Barbarian invasions into the Roman Empire of the 3rd century

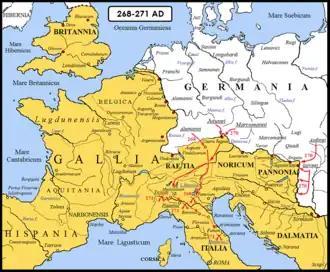
The invasion of the western part of the Roman Empire of the years 268–271 by the Alemanni, Marcomanni, Juthungi, Iazyges, and Hasdingi Vandals.

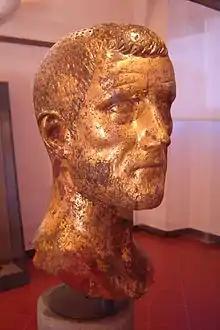
Bust of Aurelian in gilded bronze from the Santa Giulia Museum in Brescia.

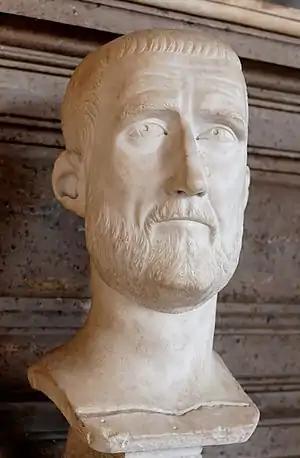
Bust of Marcus Aurelius Probus from the Capitoline Museums.

The assassination of Emperor Aurelian, on his way to lead a campaign against the Sasanian Empire, produced deep mourning throughout the empire, but also triggered new assaults by barbarians along the northern borders.